Question: Please indicate a possible affordance area of the jump_skateboard that can be used for standing on
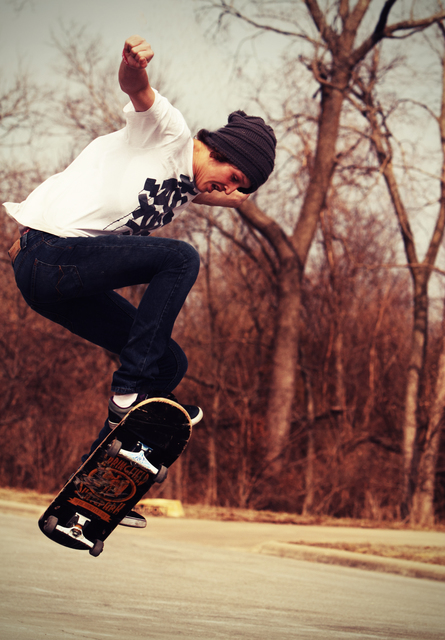
Answer: [26.486, 384.356, 215.405, 567.6]